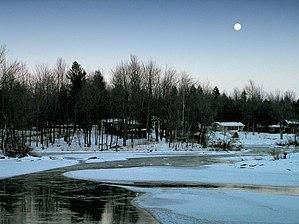
Brigham est une municipalité du Québec située dans la MRC de Brome-Missisquoi en Montérégie.